Kate Miller-Heidke

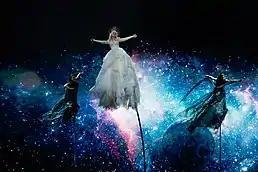
Miller-Heidke (centre) performing "Zero Gravity" during the first semi-final of the Eurovision Song Contest 2019 in Tel Aviv, Israel. She won the semi-final and finished ninth in the final.

Miller-Heidke sang the screen-role of Amber in the world premiere of Michel van der Aa's opera "Sunken Garden" for the ENO in April 2013. In September Miller-Heidke left Sony Records, which she described as a "corporate juggernaut". She started work on her fourth Australian studio album, "O Vertigo!" (14 March 2014), and sought crowd-funding via PledgeMusic to record it independently, as well as donations for the protection of the Great Barrier Reef. She broke the record on Pledge for the fastest target achievement: in three days the album was paid for and donations for the reef continued. "O Vertigo!" was produced by John Castle for Cooking Vinyl Australia and reached No. 4 on the ARIA Albums Chart. It was also nominated for the ARIA Award for Best Adult Contemporary Album in 2014.